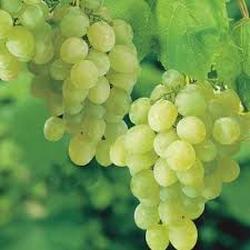
Label: Grapes